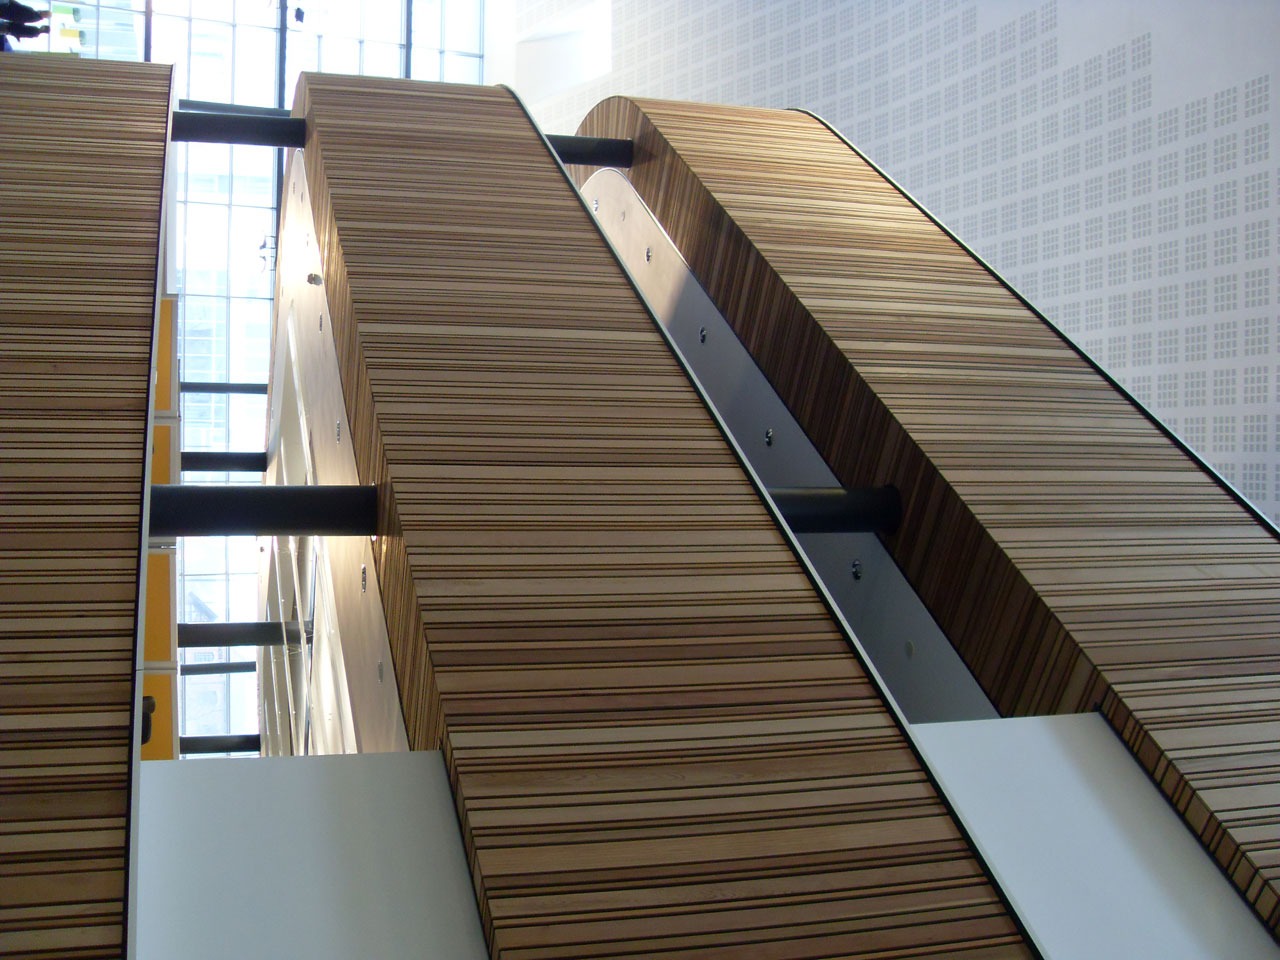
wood, lines, three, sections, pattern, texture, grain, architecture, education, building, wall, modern